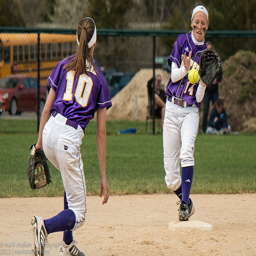
A baseball player tossing a ball to another player
Some female players in action on a field.
A girl and another girl toss a ball back and forth.
Some women are catching softball and ready for a game.
Two female baseball players in white and purple uniforms.